Adler Trumpf Junior

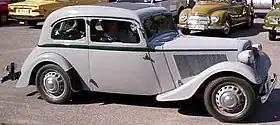
Adler Trumpf Junior (1936 – 1941) with the standard "Jupiter" Ambi-Budd all-steel sedan/saloon body

The Adler Trumpf Junior is a small family car introduced by the Frankfurt based auto-maker Adler, early in 1934. Trumpf Junior was conceived as a similar but smaller version of the Adler Trumpf, which had already been available for two years. It intended to broaden the range and claim a share of a growing market which DKW were creating with their F1 model, and its successors, for small inexpensive front wheel drive cars.